Mojacko

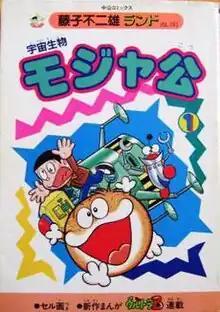
Volume 1 of the "Mojacko" manga.

is a shōnen manga series written and illustrated by . It was first serialized in Kodansha's "Weekly Bokura Magazine" in 1969 to 1970, for 35 chapters, eventually compiled into 2 "tankōbon" volumes. It was then revived twice by Masahito and published in Shogakukan's "CoroCoro Comic" from September 1995 to April 1996, with a total of 1 volume. The manga revolves around Sorao Amano, an ordinary student who befriends two aliens stranded on their planet while helping them to get home.